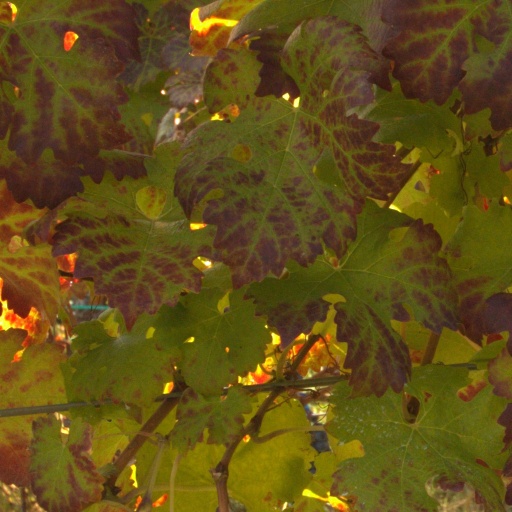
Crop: grape